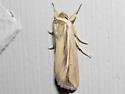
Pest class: wheathead_armyworm_Dargida_diffusa